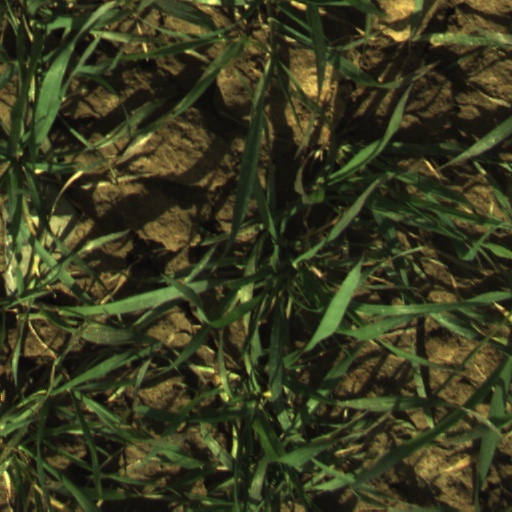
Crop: wheat